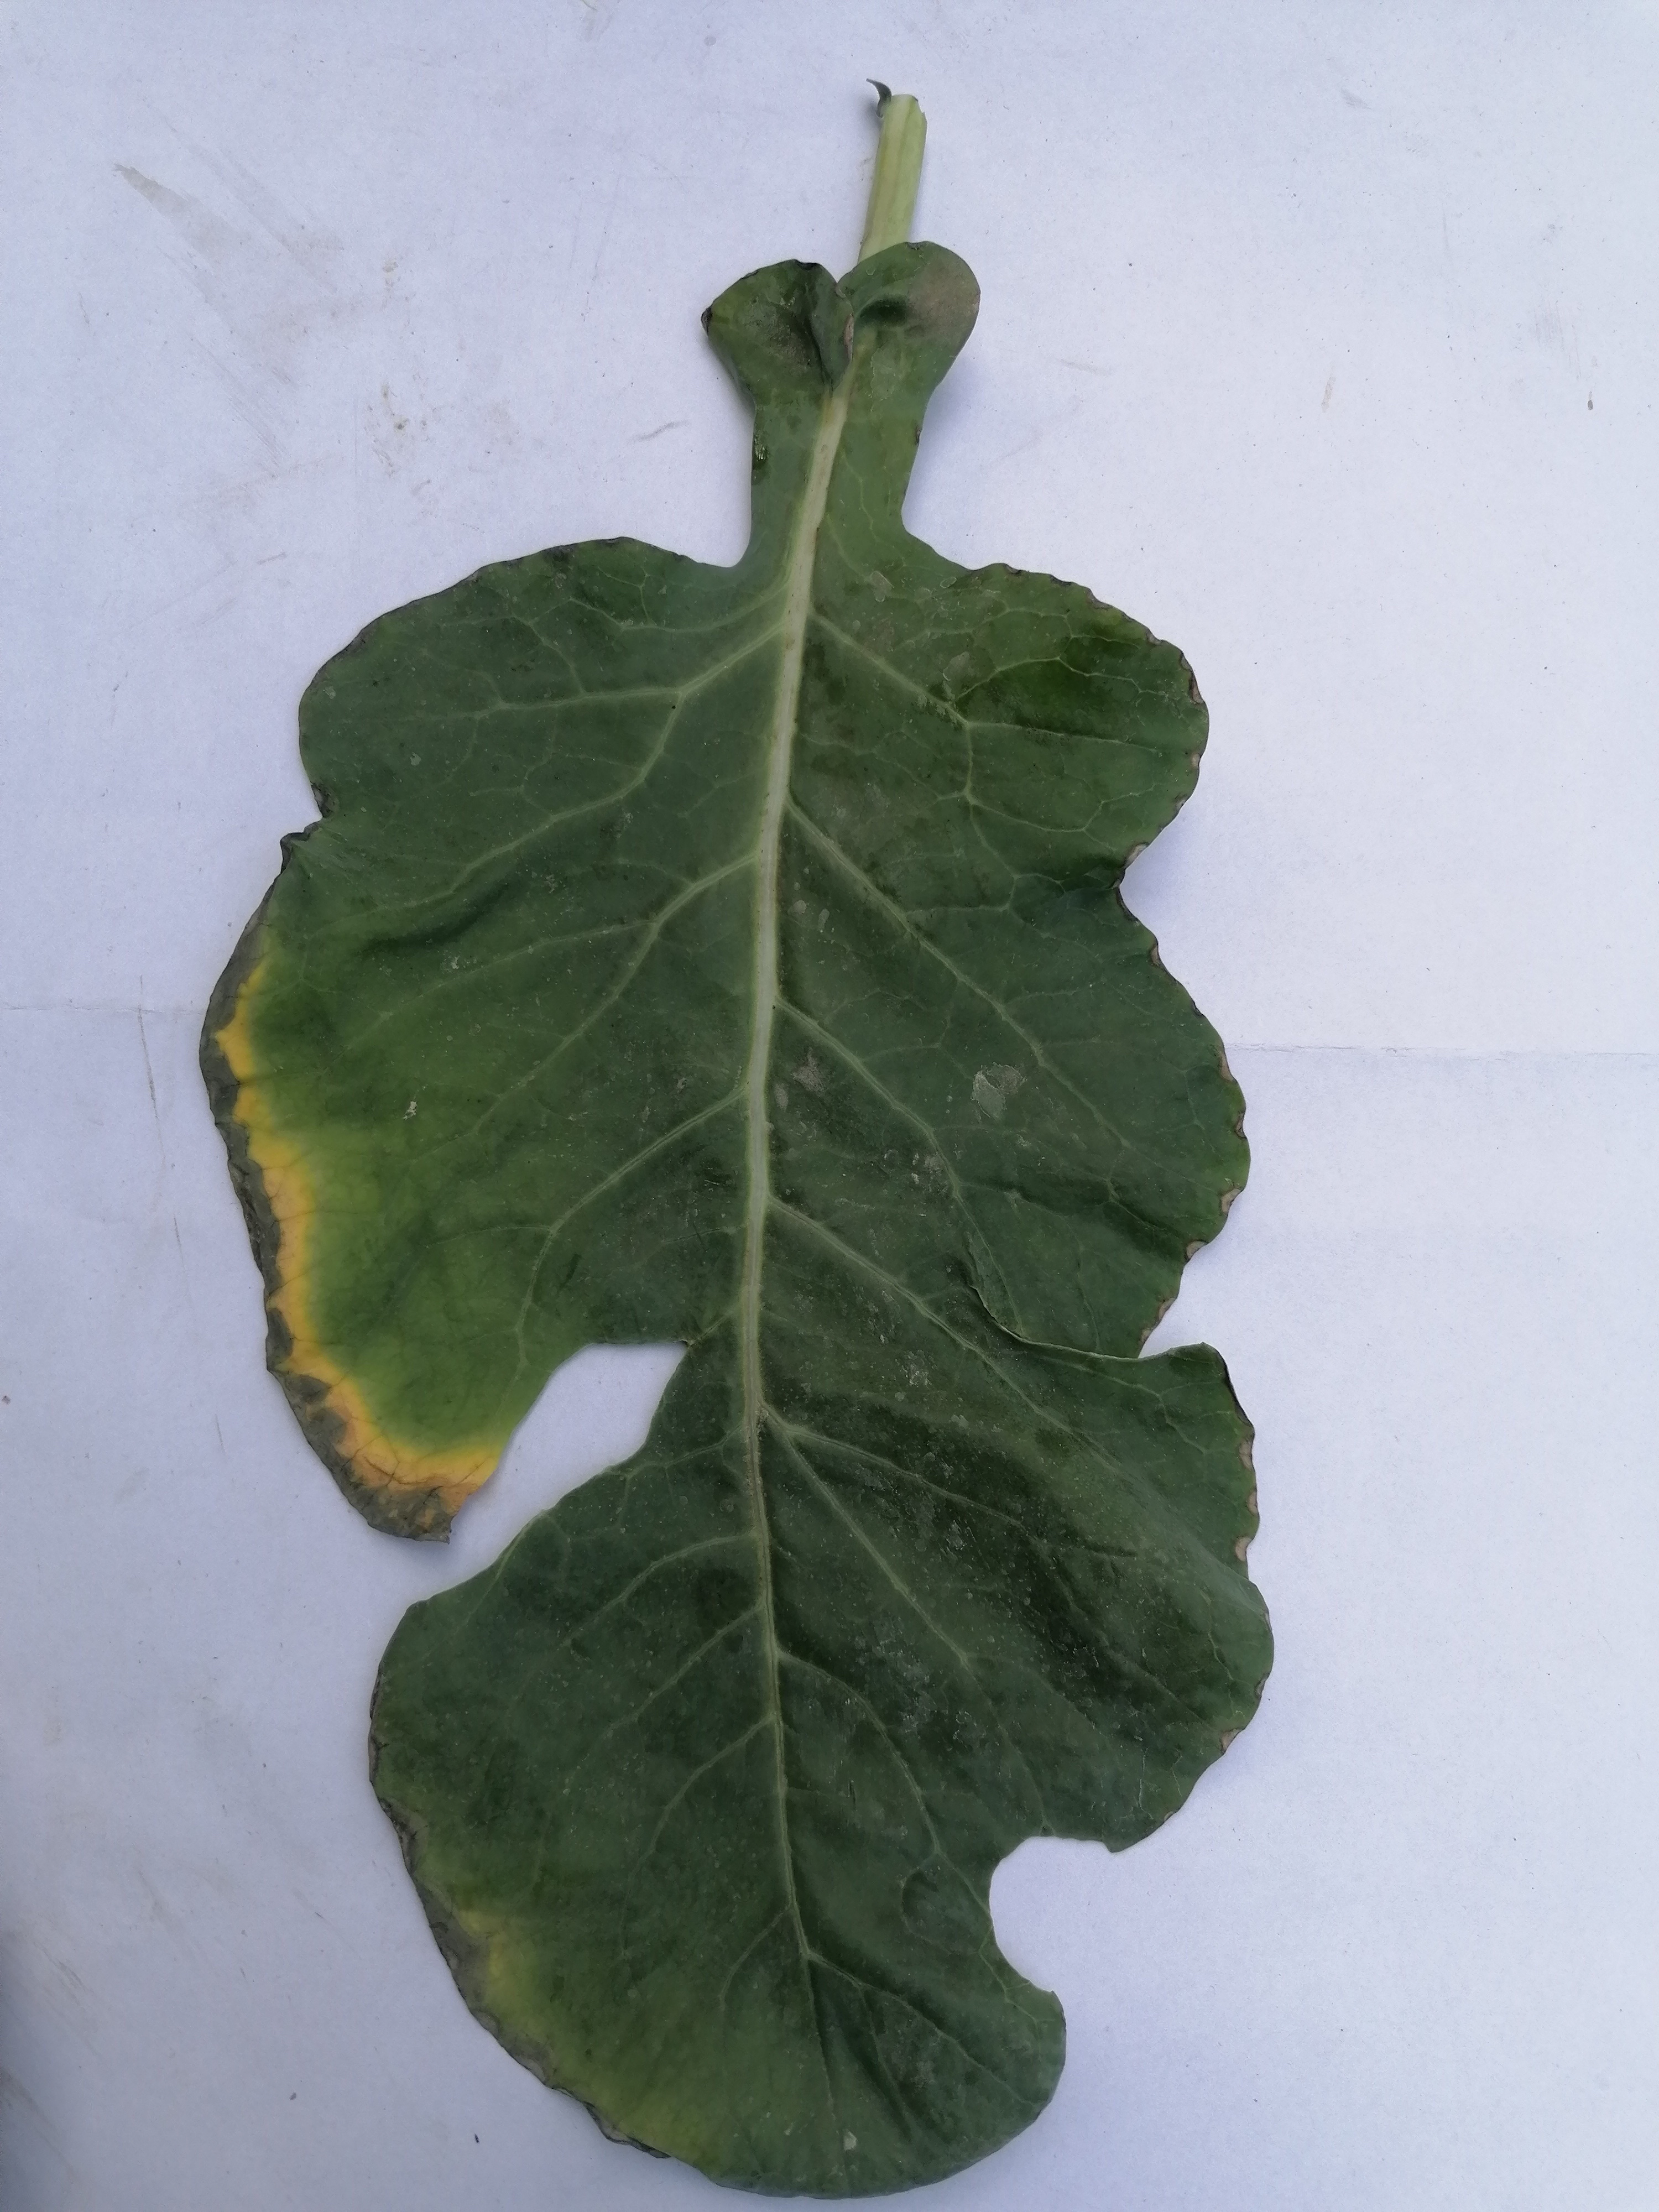
Label: Black Rot